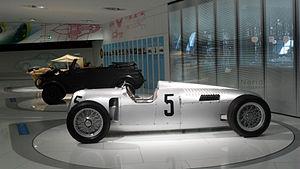
Ferdinand Porsche est un ingénieur inventeur industriel motoriste et designer autrichien, naturalisé allemand, pionnier de l’industrie automobile et aéronautique, fondateur de Lohner-Porsche vers 1900, Porsche en 1931, et Volkswagen en 1937.